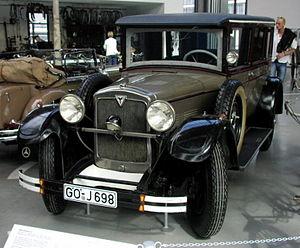
Clärenore Stinnes est une pilote de courses automobiles. Elle est la première pilote à avoir accompli un tour du monde en voiture.